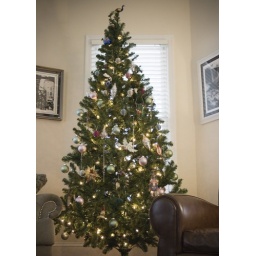
Our tree - it looks better in person than in this picture.